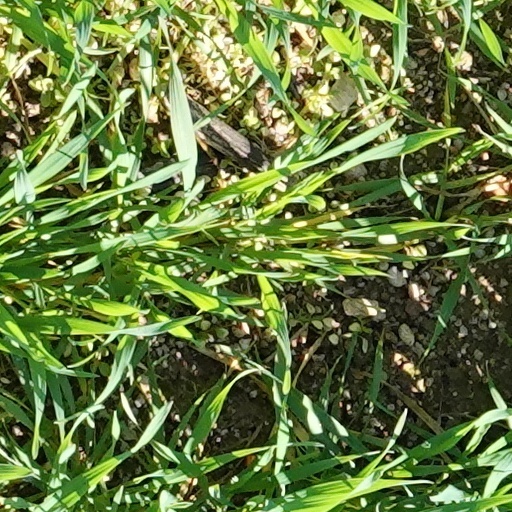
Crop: wheat